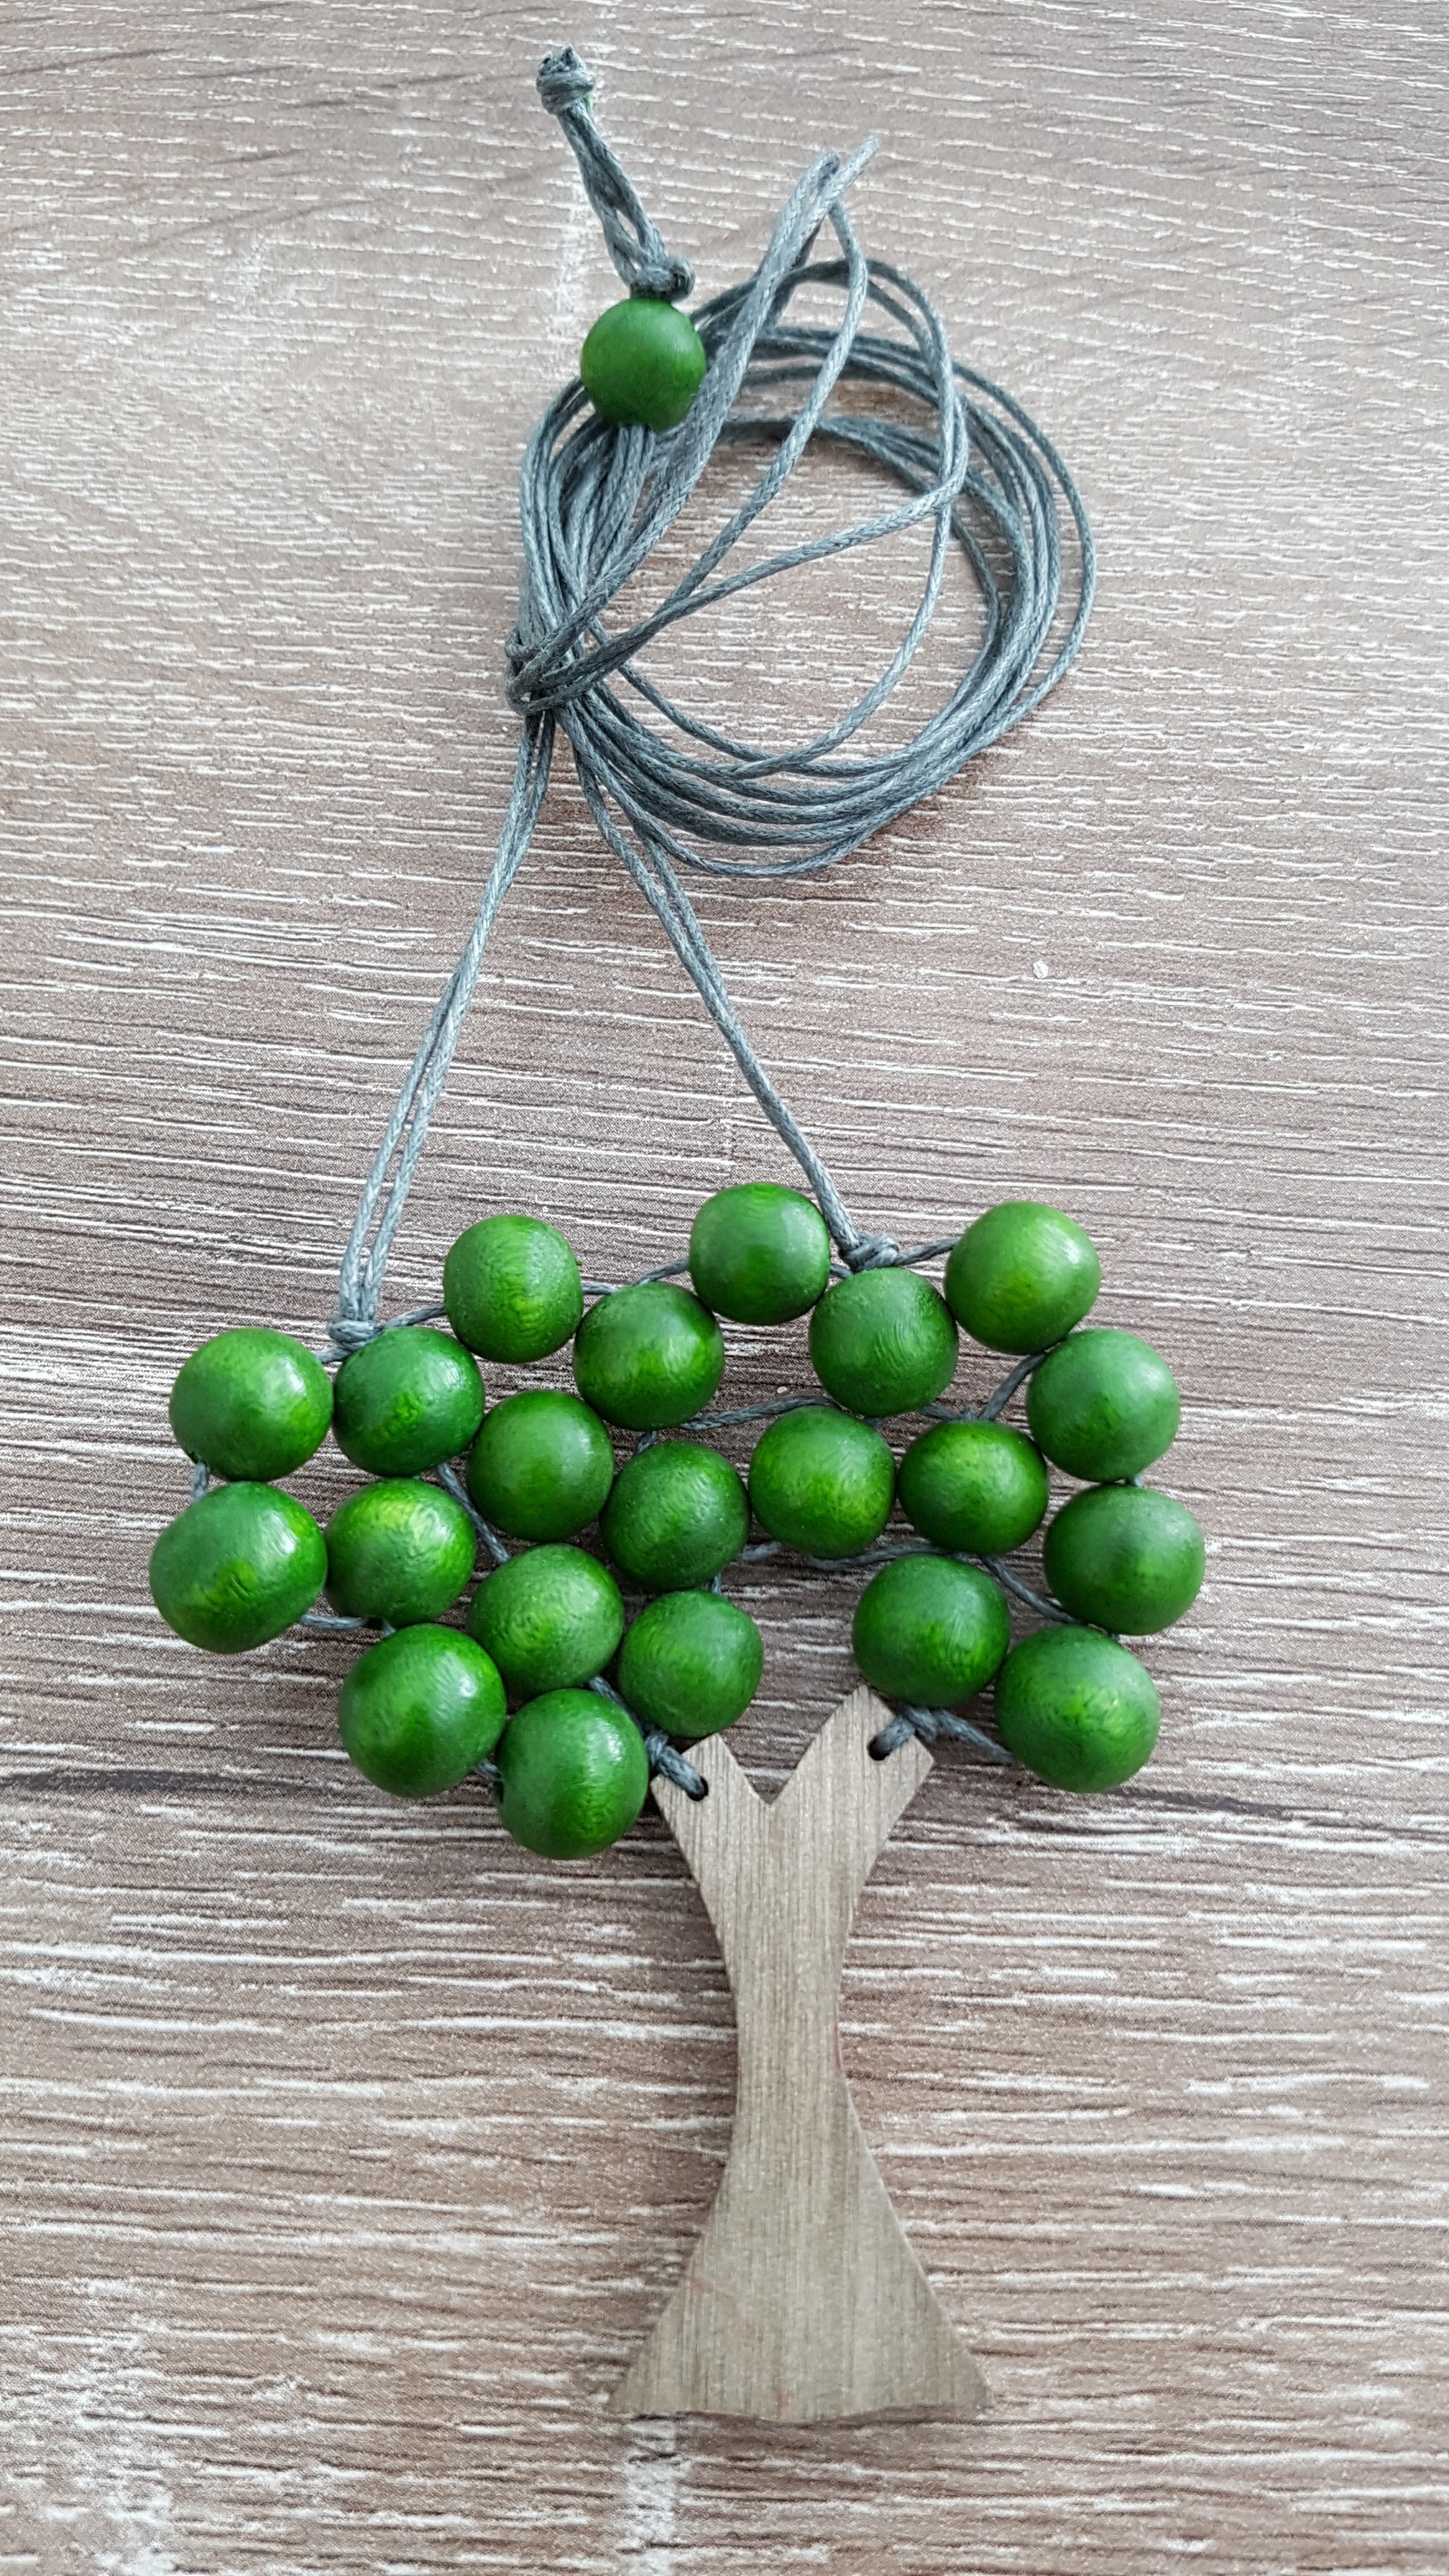
tree, branch, plant, wood, woman, fruit, string, flower, female, food, green, produce, fashion, jewelry, design, wooden, style, knot, flowering plant, land plant